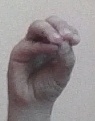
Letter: ha